Brian Kendrick

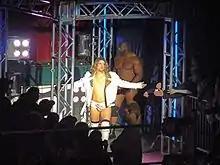
"The Brian Kendrick" and Ezekiel Jackson in 2009

On February 2, 2007, London and Kendrick suffered a non-title loss to the rookie team Deuce 'n Domino. In a title match at No Way Out, London and Kendrick retained the championship. London and Kendrick, however, dropped the championship to them on the edition of April 20 of "SmackDown!", ending their reign at 331 days ("SmackDown!" was recorded on April 17). In the storyline, London missed a moonsault from the ring apron to the floor during the title match, injuring his ribs, leaving Kendrick to battle Deuce 'n Domino alone. London and Kendrick unsuccessfully competed for the title on June 1 in a triple threat tag team match, which also involved Regal and Taylor, and lost a rematch on June 15 in a standard tag team match.